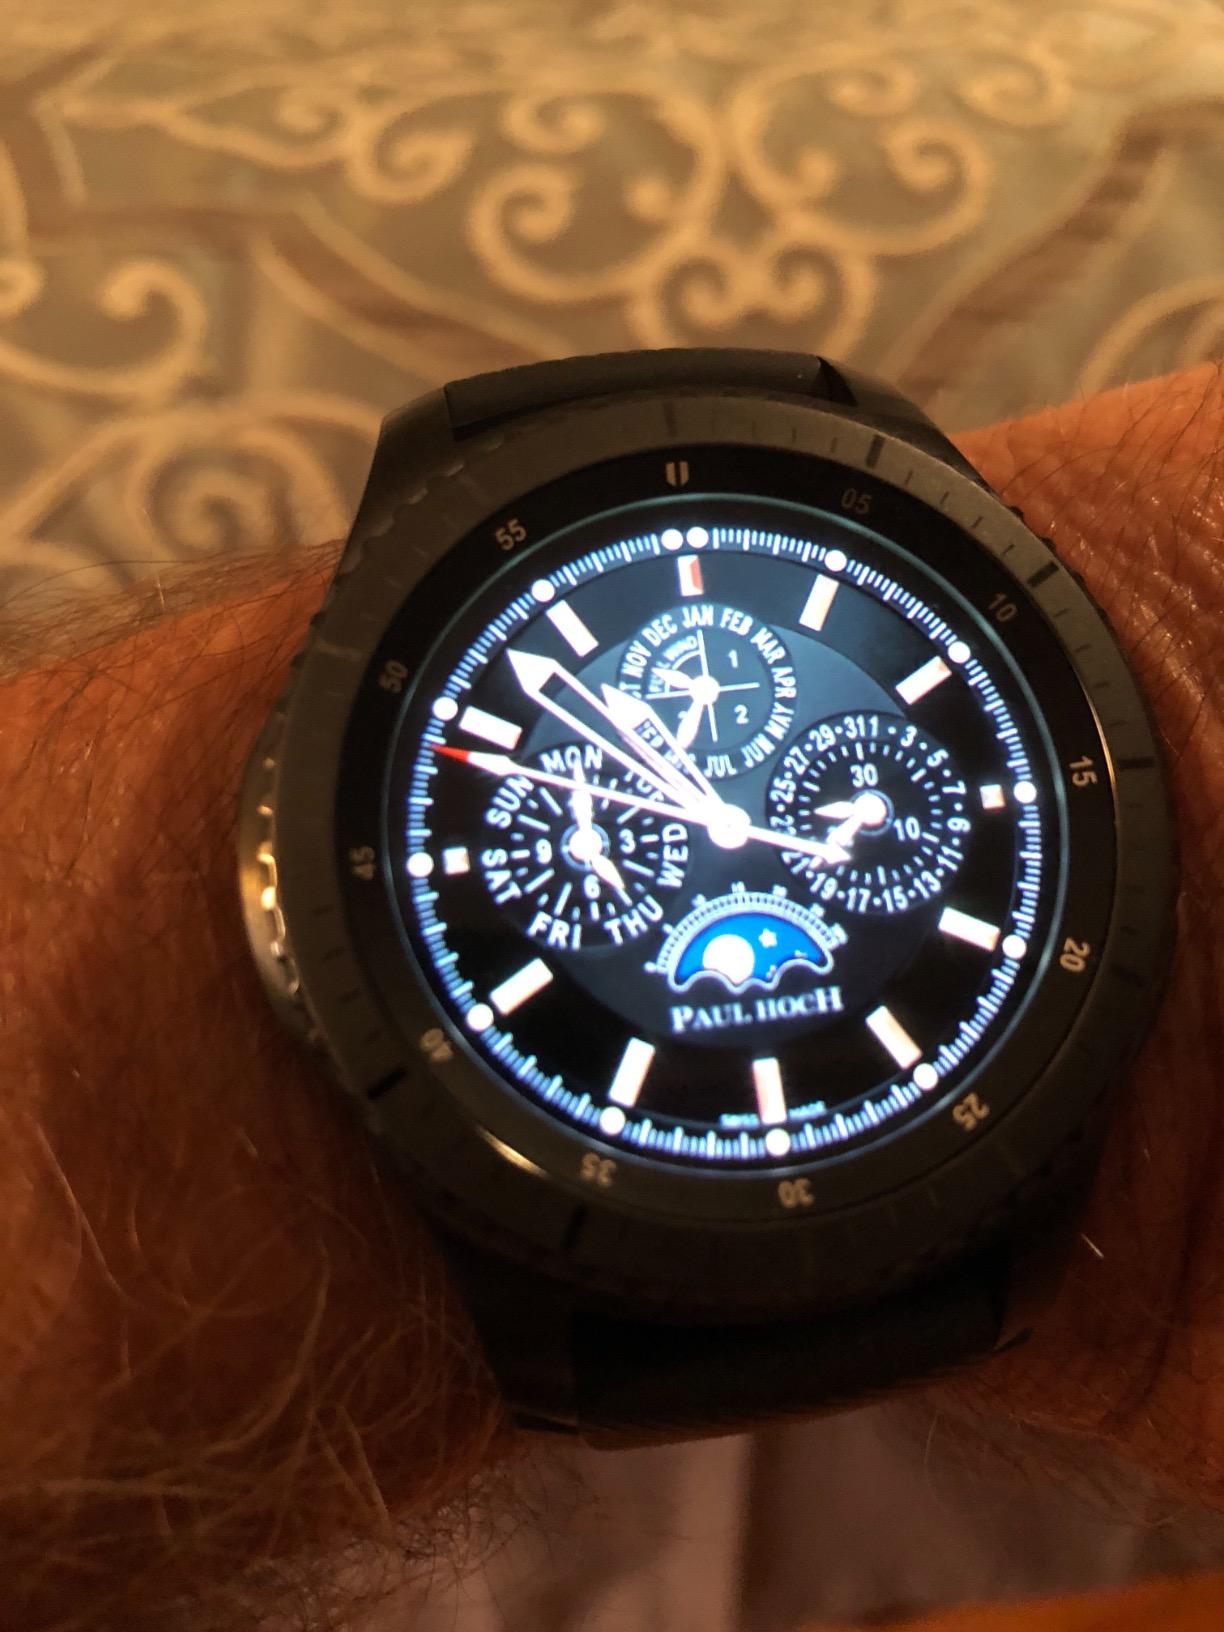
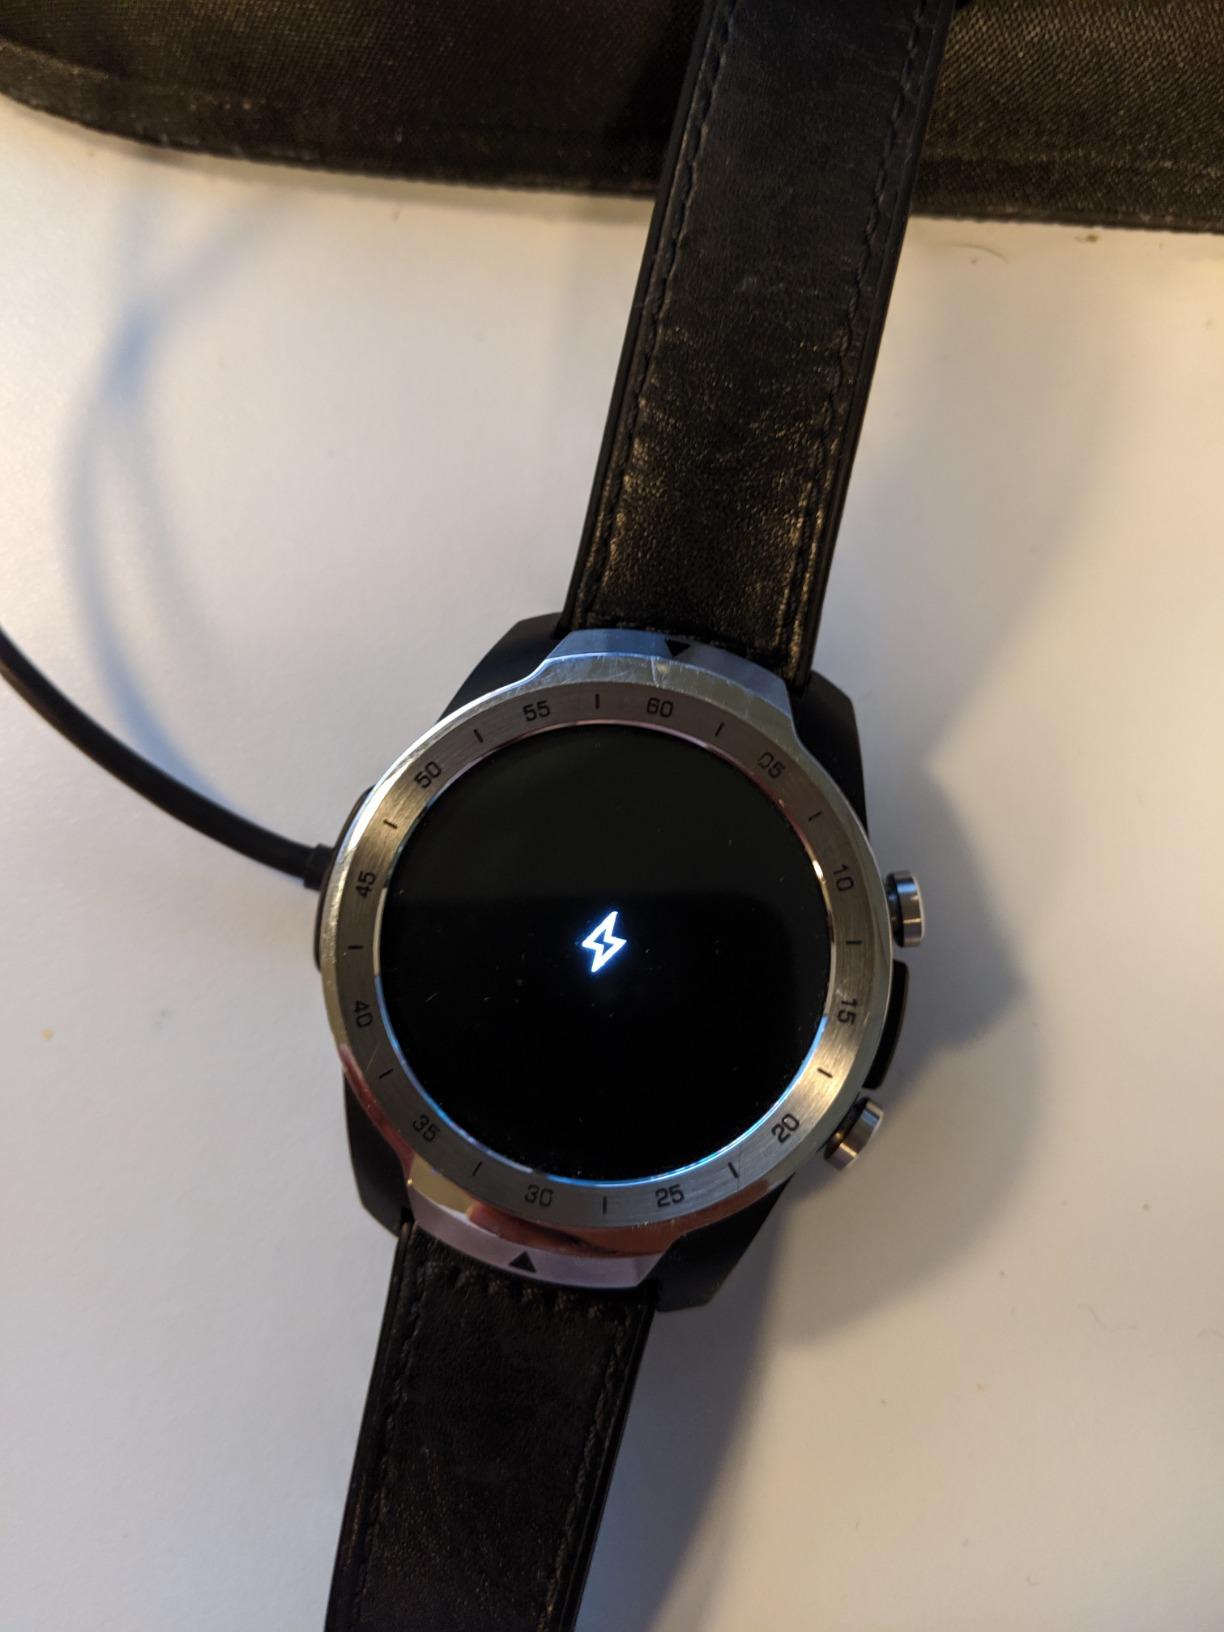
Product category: smartwatch
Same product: no